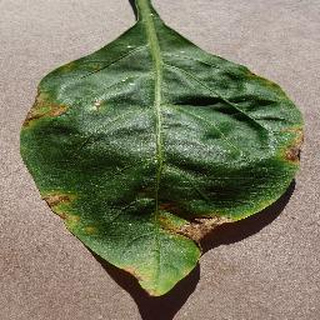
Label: bell_pepper_bacterial_spot